Phragmites

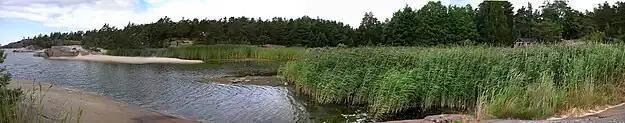
A previously sandy beach in Hanko, Finland, now overrun with "Phragmites" reeds

Recognizing the non-native form of "Phragmites" early in its invasion increases the opportunity for successful eradication dramatically. Once it has become established, removal by hand is nearly impossible. The seeds or rhizomes can quickly lead to a new dense stand. Chemical treatment is by far the most utilized method in North America. The two most common active ingredients in herbicides for "Phragmites" control are glyphosate and imazapyr. It is important to select the proper herbicide for the location. Further, even the proper herbicide can lead to unintended consequences since a large amount of decaying dead plant material can depress oxygen levels in the water and kill all the fish in a pond or small lake. Some success has also been obtained using goats to graze on "Phragmites", controlled burns, and native wild rice crops. Biological controls have been suggested to be the most likely control method to succeed and biocontrols have been approved for introduction in North America Unfortunately, biocontrols may destroy the native subspecies population as well. When cutting under water, cutting and then flooding, or burning and then flooding, it is important that the entire "Phragmites" stand is completely submerged so that the plants cannot obtain oxygen.